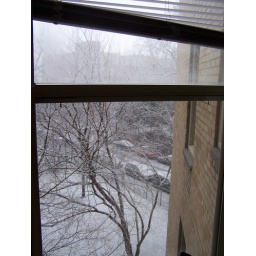
This is the view from the right-most window in the bay. The windows to the right are the kitchen (smaller) and bedroom.